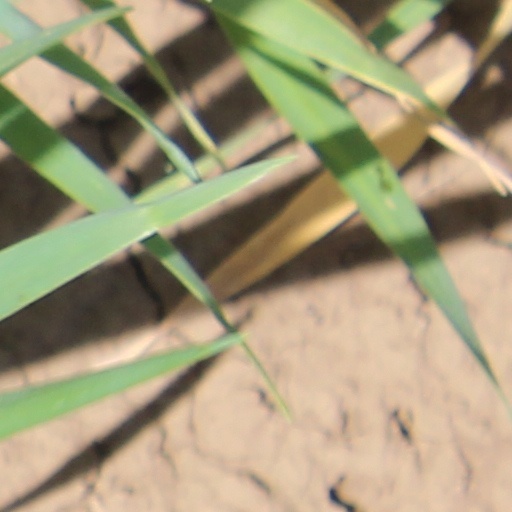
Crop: wheat